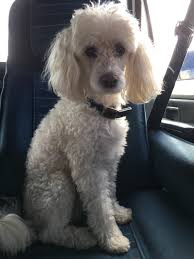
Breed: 200-n000010-miniature_poodle